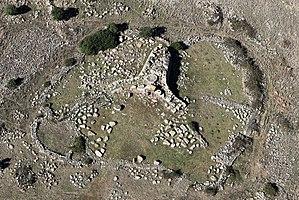
La Sardaigne est une île de la mer Méditerranée et une région italienne, qui se trouve à l'ouest de l'Italie continentale, au sud de la Corse, au nord de la Tunisie et de l'Algérie orientale. Son chef-lieu est la ville de Cagliari.